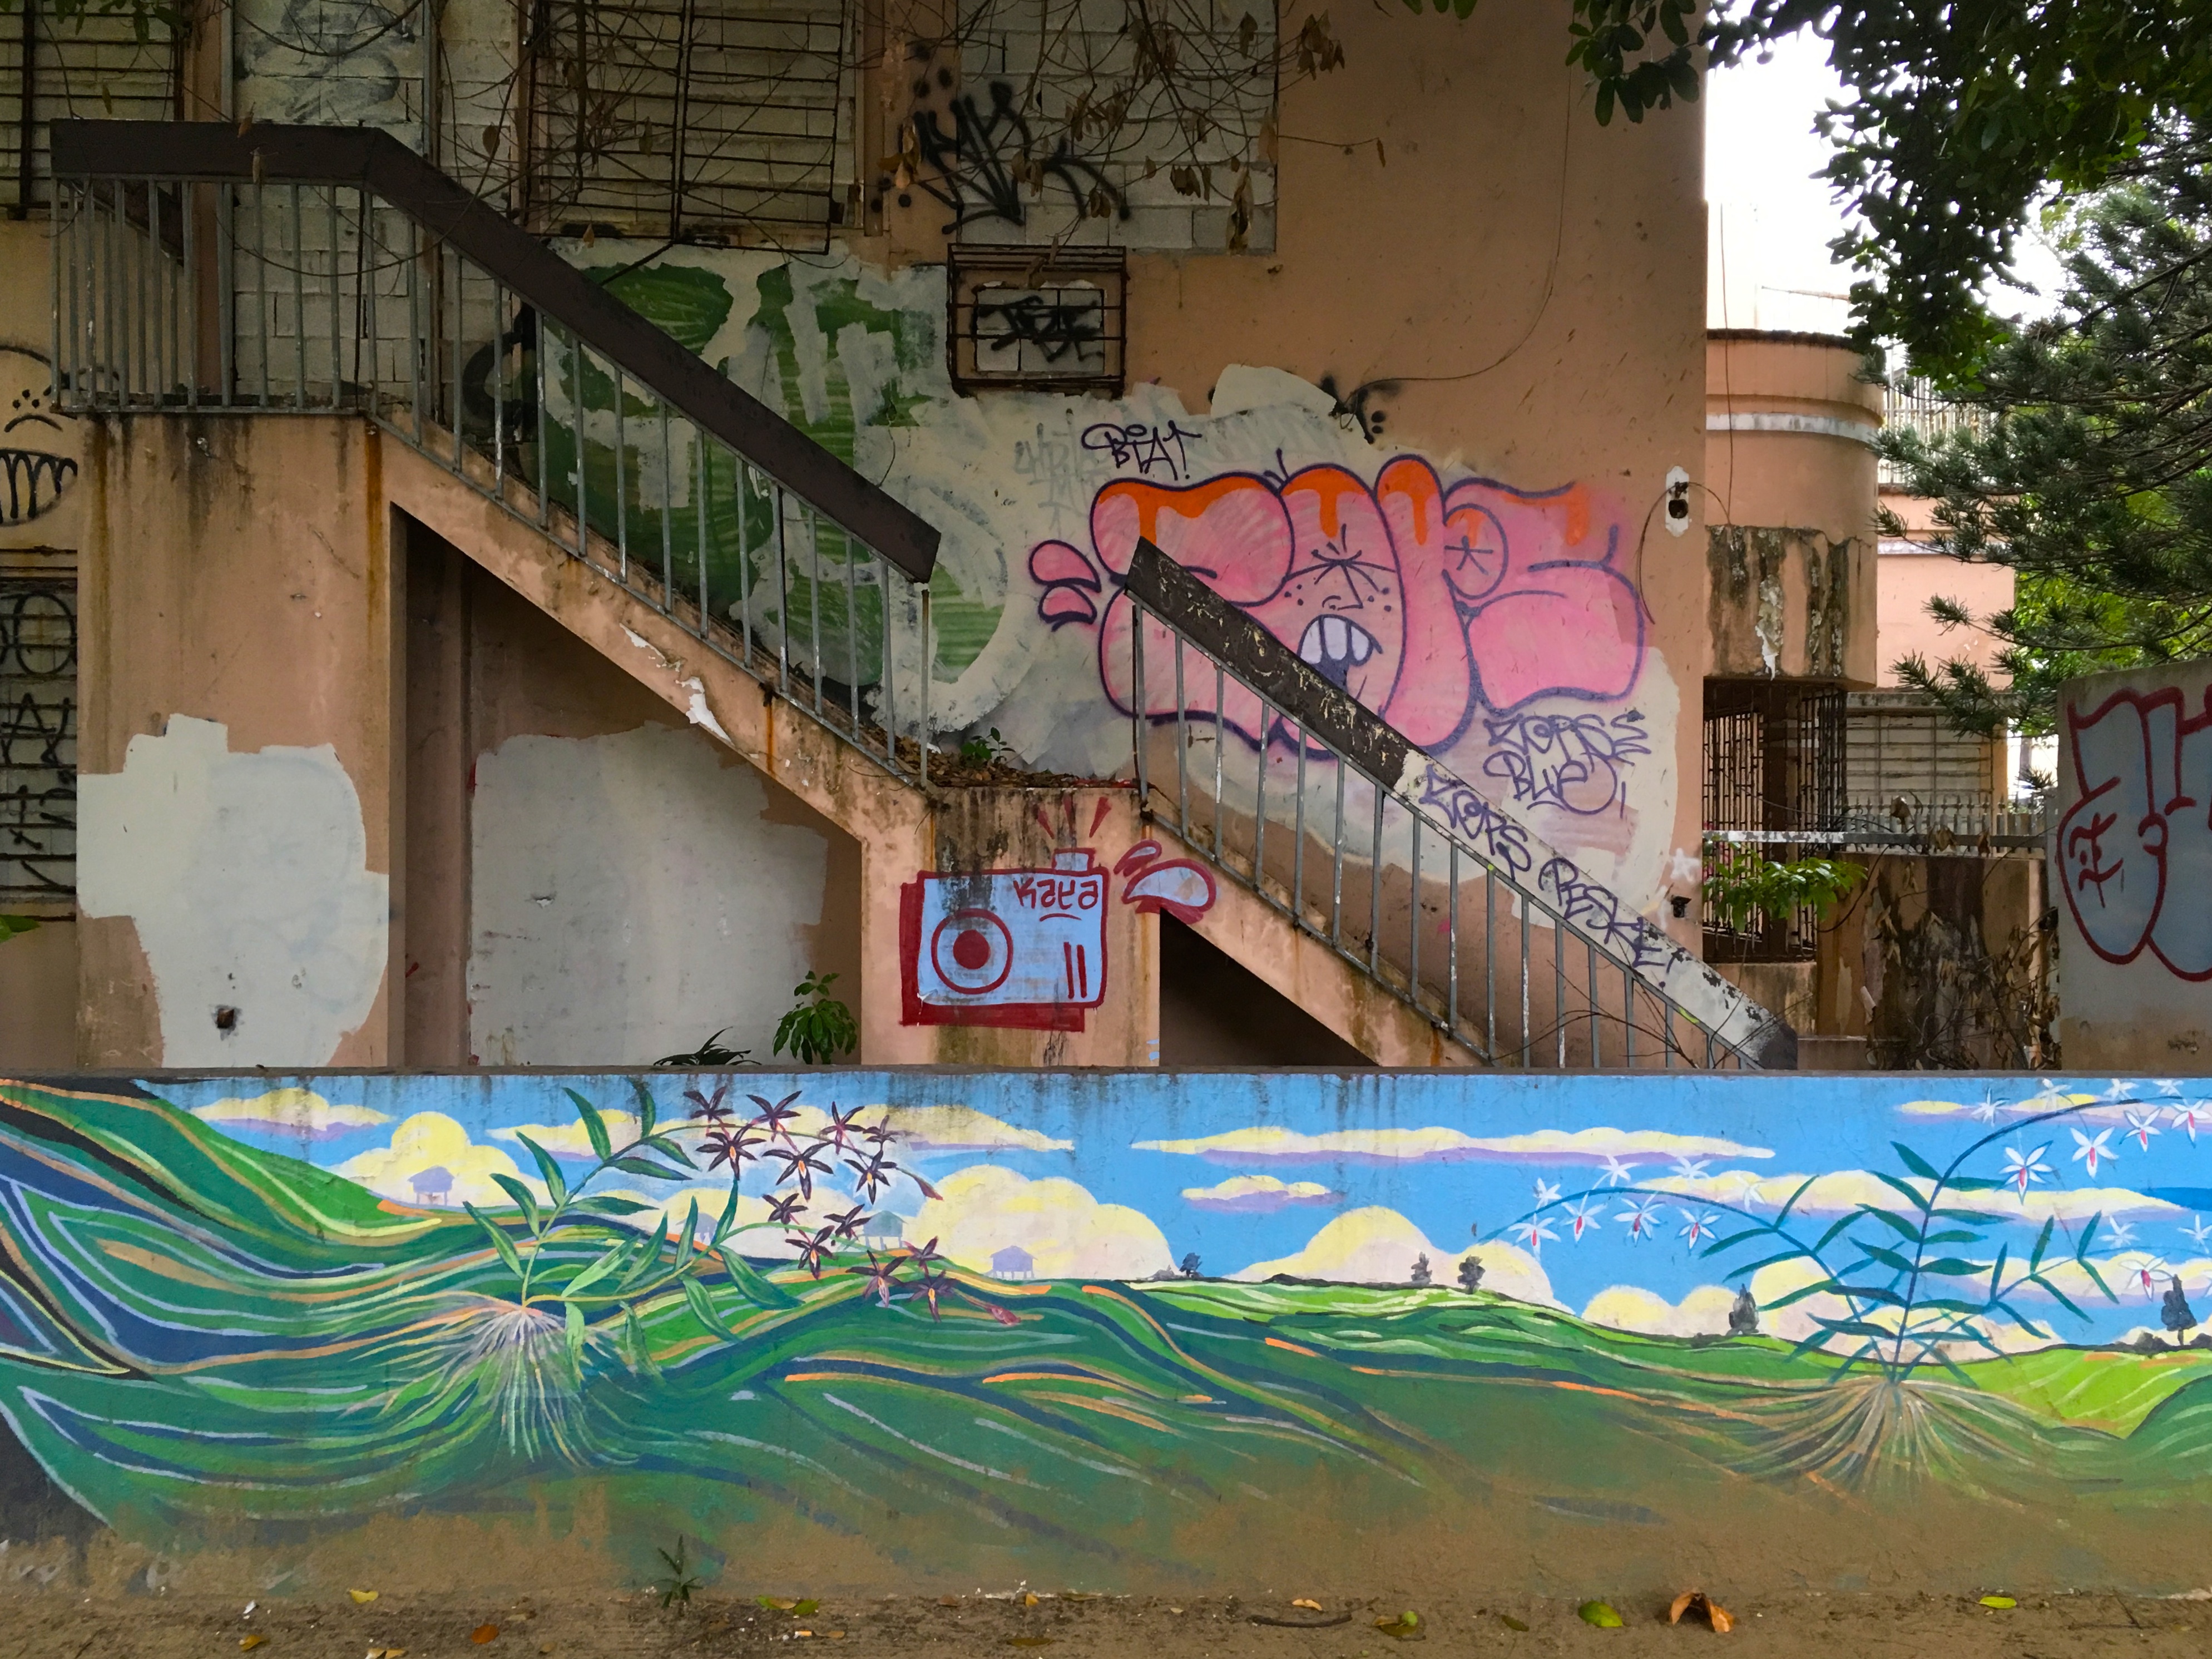
street, wall, graffiti, street art, art, mural, neighbourhood, urban area